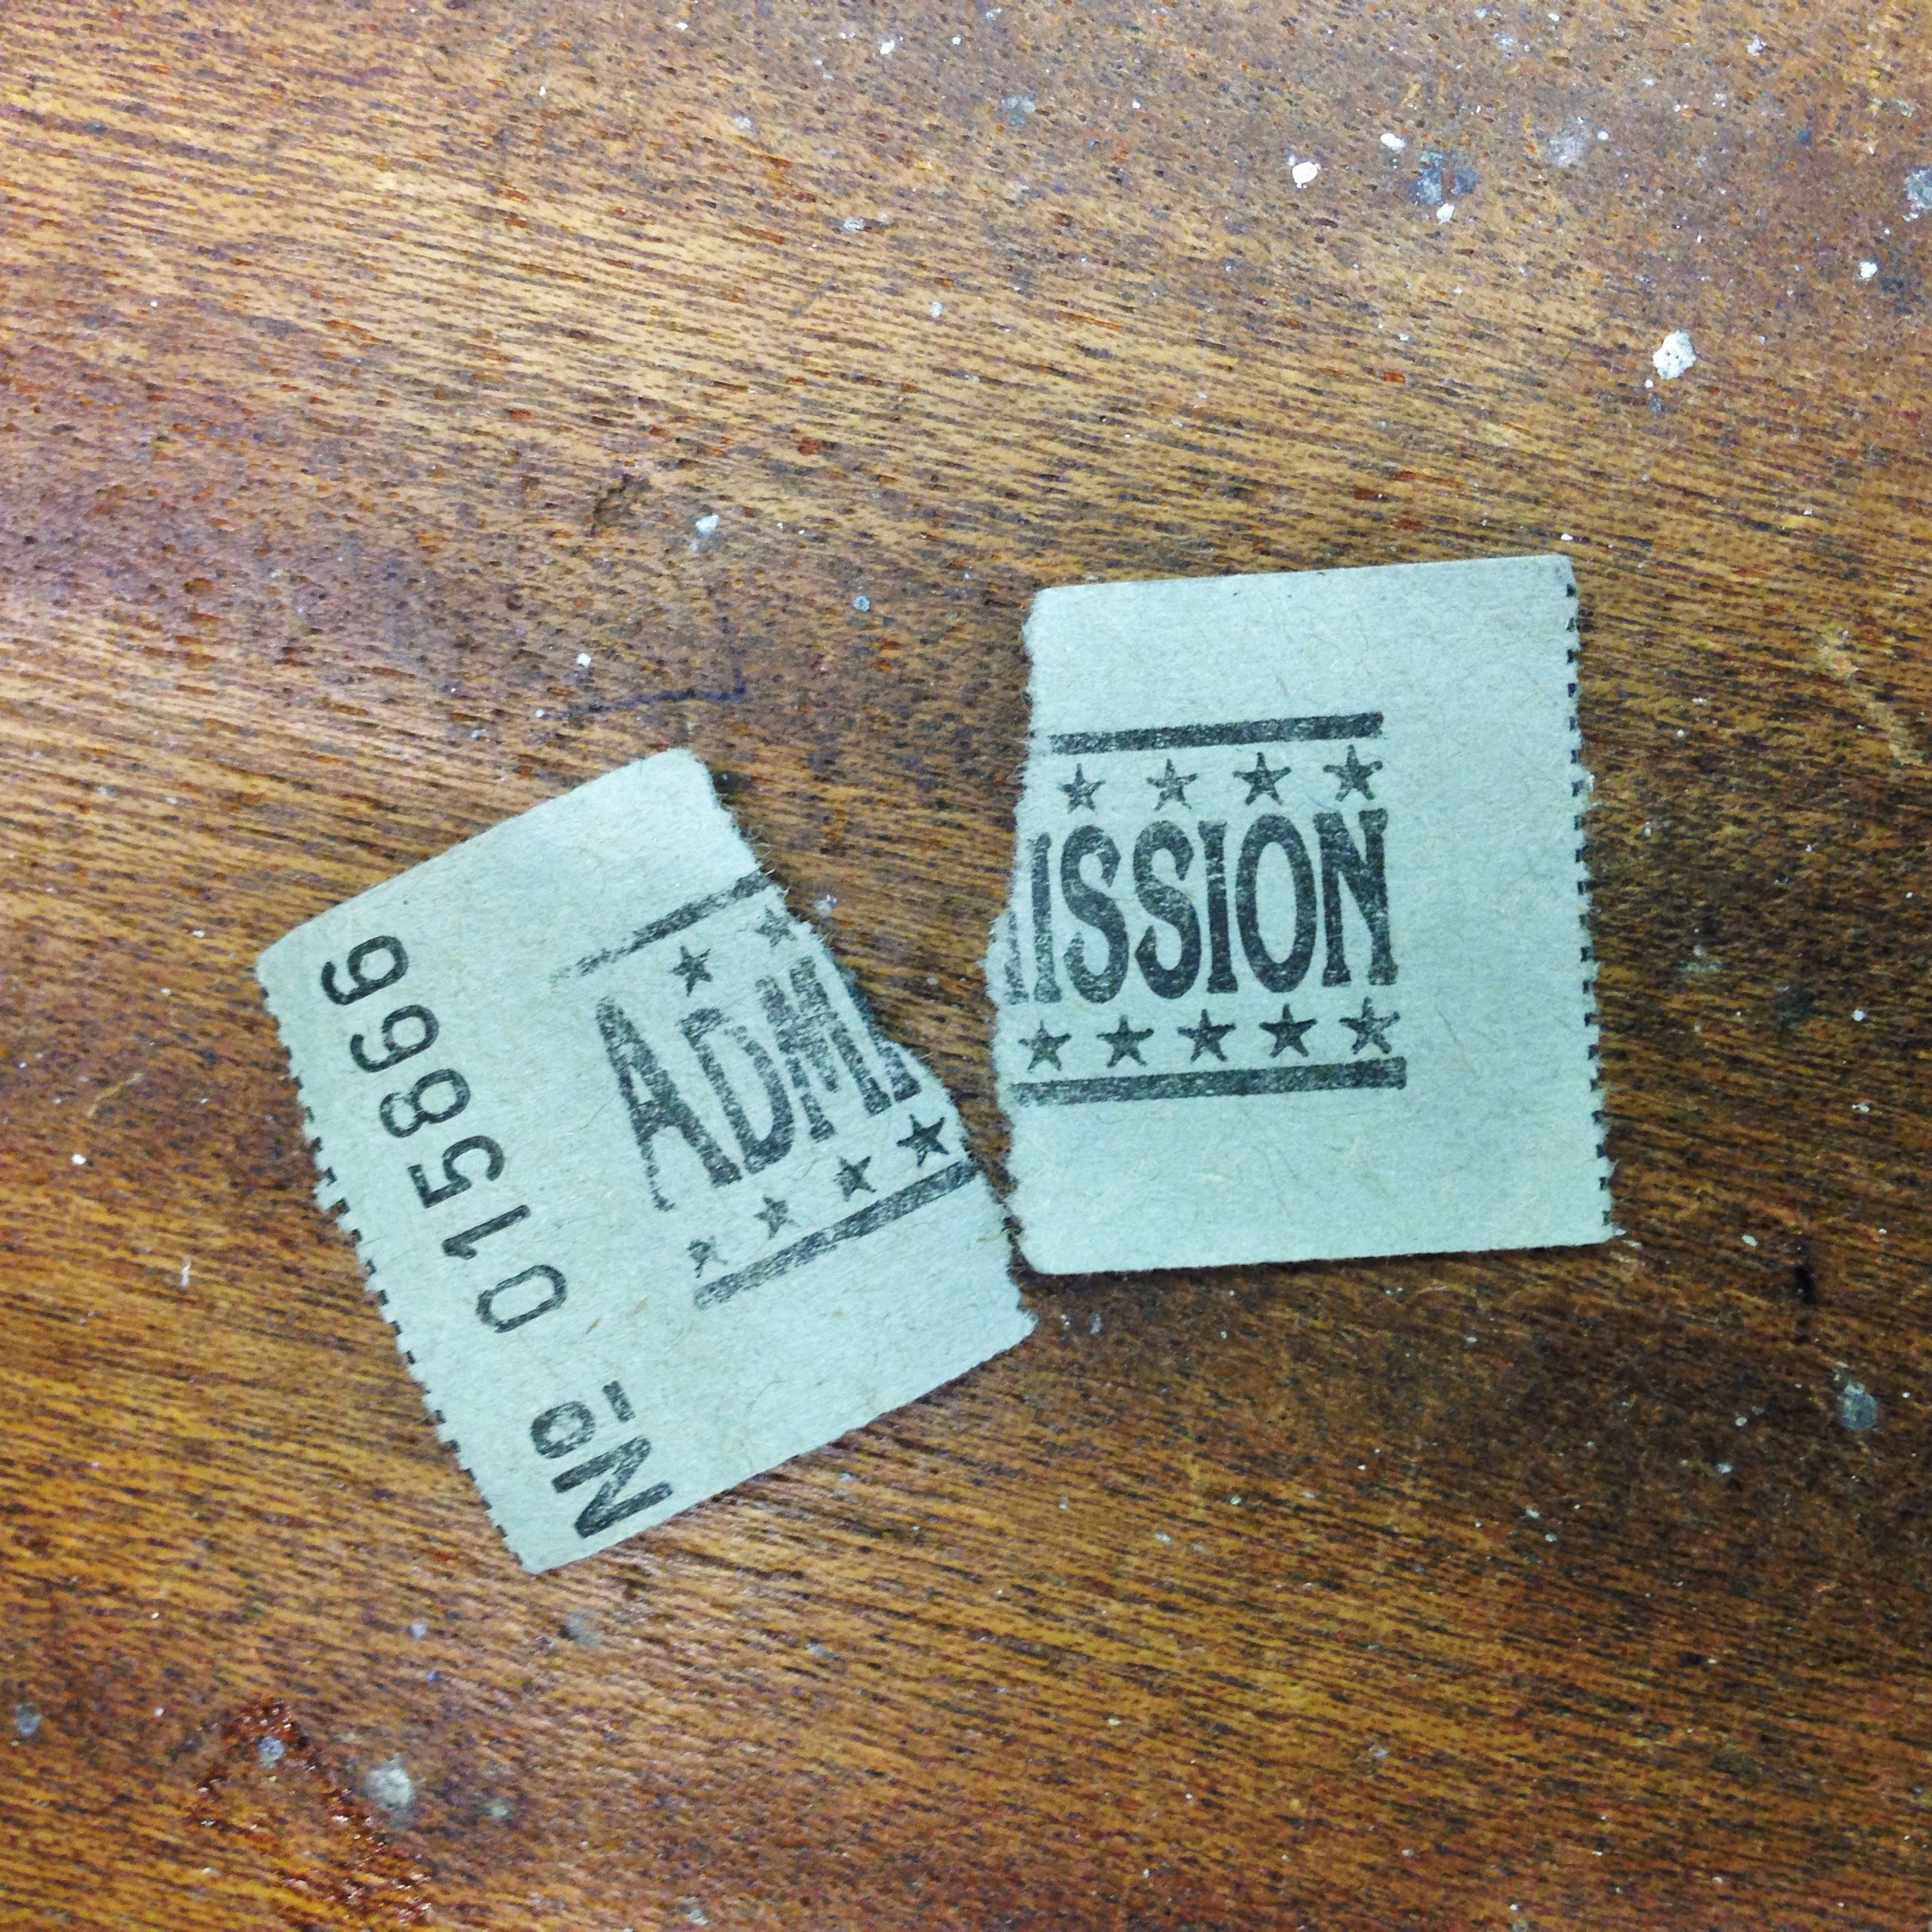
retro, old, film, entrance, leisure, paper, label, torn, theatre, text, cinema, theater, event, movie, ticket, coupon, admission, raffle, movie ticket, purchase